African-American culture

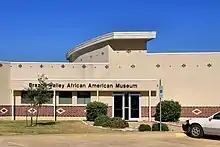
The Brazos Valley African American museum in Texas

African-American dance, like other aspects of African-American culture, finds its earliest roots in the dances of the hundreds of African ethnic groups that made up the enslaved African population in the Americas as well as in traditional folk dances from Europe. Dance in the African tradition, and thus in the tradition of slaves, was a part of both everyday life and special occasions. Many of these traditions such as get down, ring shouts, Akan Line Dancing and other elements of African body language survive as elements of modern dance.